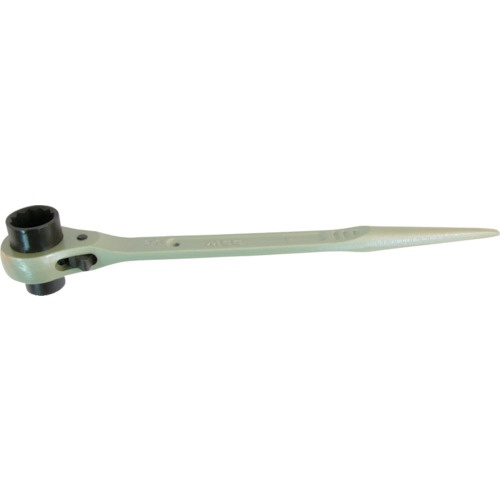
ＭＣＣ　ラチェットレンチ　２２Ｘ２７　RW-2227　1 丁
Brand: （株）ＭＣＣコーポレーション
カタログ品番：RW-2227 特長：●正逆は切り替え爪式です。●ソケットは安心の一体構造鍛造品です。●ハンドル先端は、鉄骨の穴合わせやワイヤロープの広げができます。 仕様：●対辺寸法(mm)：22×27●厚さ(mm)：55●全長(mm)：355●ハンドル先端は、鉄骨の穴合わせやワイヤロープの広げができます。●回転方向はワンタッチで変えられます。 材質／仕上：●特殊鋼●表面処理：焼付塗装
Category: Hardware > Tools > Wrenches